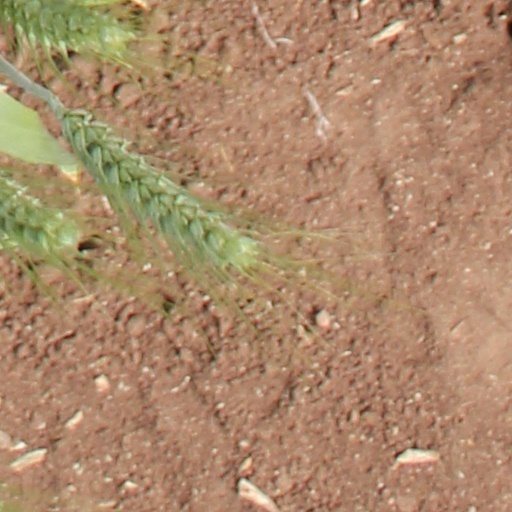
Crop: wheat